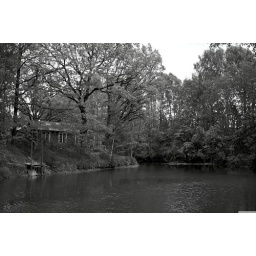
An old boat house on the river near by.